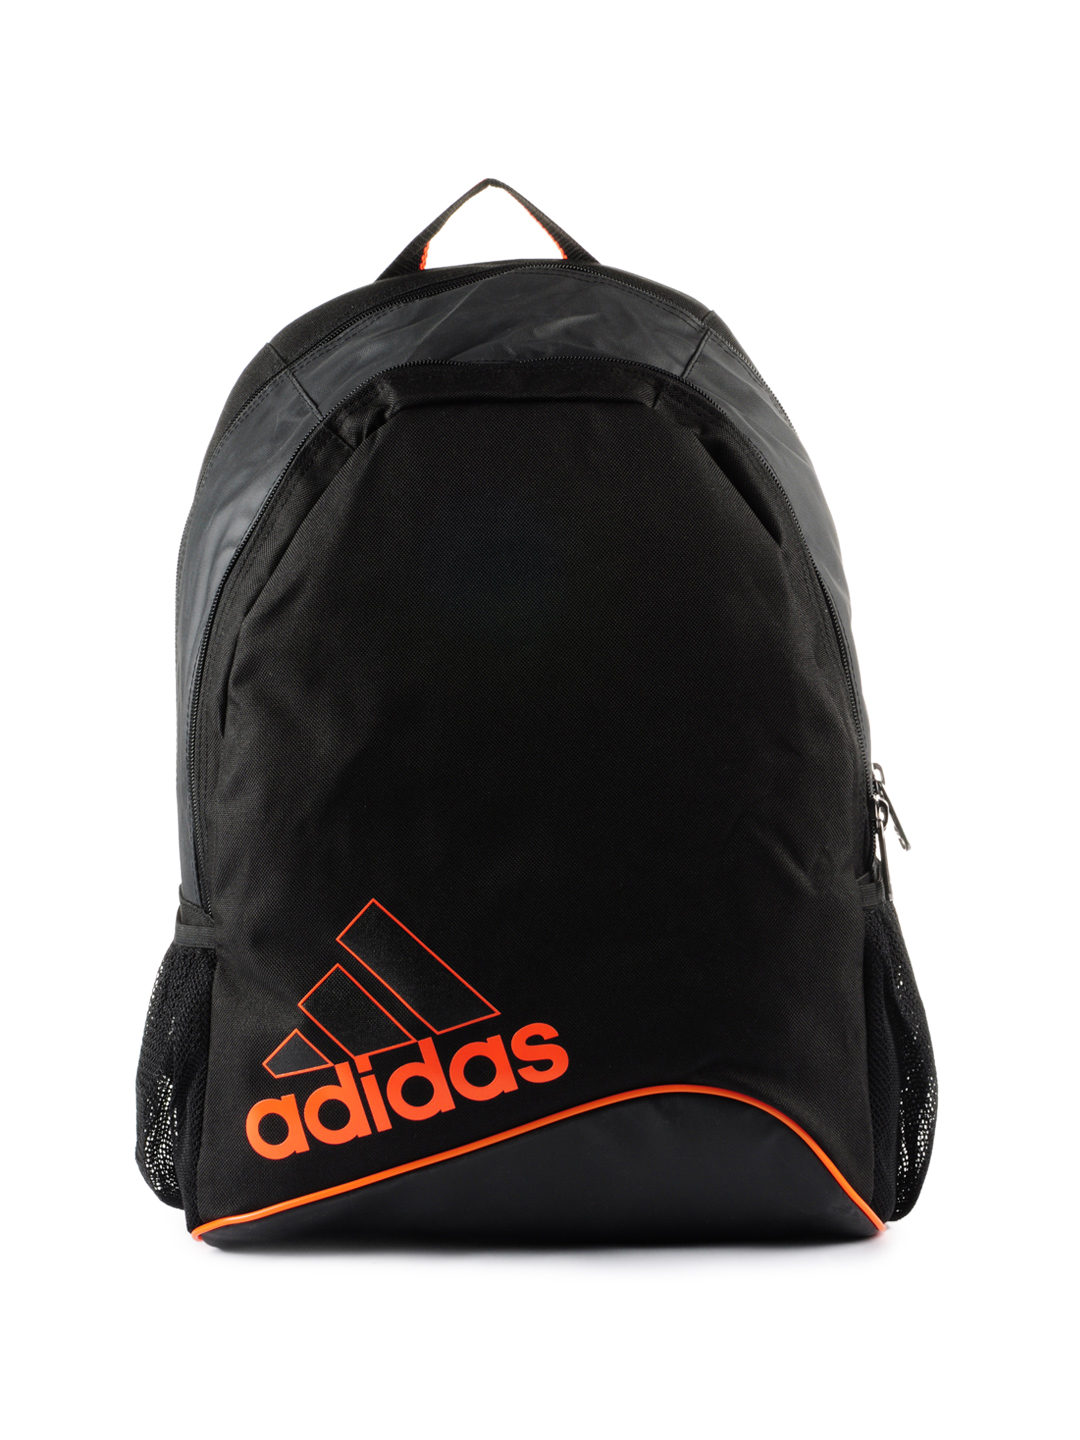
ADIDAS Unisex Black Backpack
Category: Accessories / Bags / Backpacks
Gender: Unisex
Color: Black
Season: Summer 2012
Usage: Casual